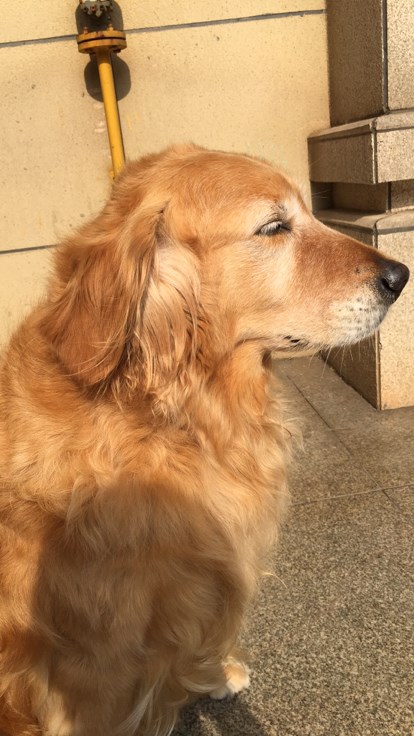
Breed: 5355-n000126-golden_retriever